Queen Camilla

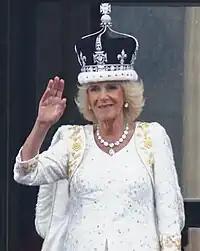
On her coronation day

Camilla's first solo engagement as Duchess of Cornwall was a visit to Southampton General Hospital; she attended the Trooping the Colour for the first time in June 2005, making her appearance on the balcony of Buckingham Palace afterwards. She made her inaugural overseas tour in November 2005, when she visited the United States, and met George W. and Laura Bush at the White House. Afterward, Camilla and Charles visited New Orleans to see the aftermath of Hurricane Katrina and met some of the residents whose lives were affected by the hurricane. In March 2006, the couple visited Egypt, Saudi Arabia and India. In 2007, Camilla conducted the naming ceremonies for HMS "Astute" and the new Cunard cruise ship, MS "Queen Victoria". In November 2007, she toured with the Prince of Wales on a four-day visit to Turkey. In 2008, she and Charles toured the Caribbean, Japan, Brunei and Indonesia. In 2009, they toured Chile, Brazil, Ecuador, Italy and Germany. Their visit to the Holy See in Italy included a meeting with Pope Benedict XVI. They later visited Canada. In early 2010, they visited Hungary, the Czech Republic and Poland. Camilla was unable to carry out her engagements on their tour of Eastern Europe after developing a trapped nerve in her back. In October 2010, she accompanied Charles to Delhi, India, for the opening of the 2010 Commonwealth Games.